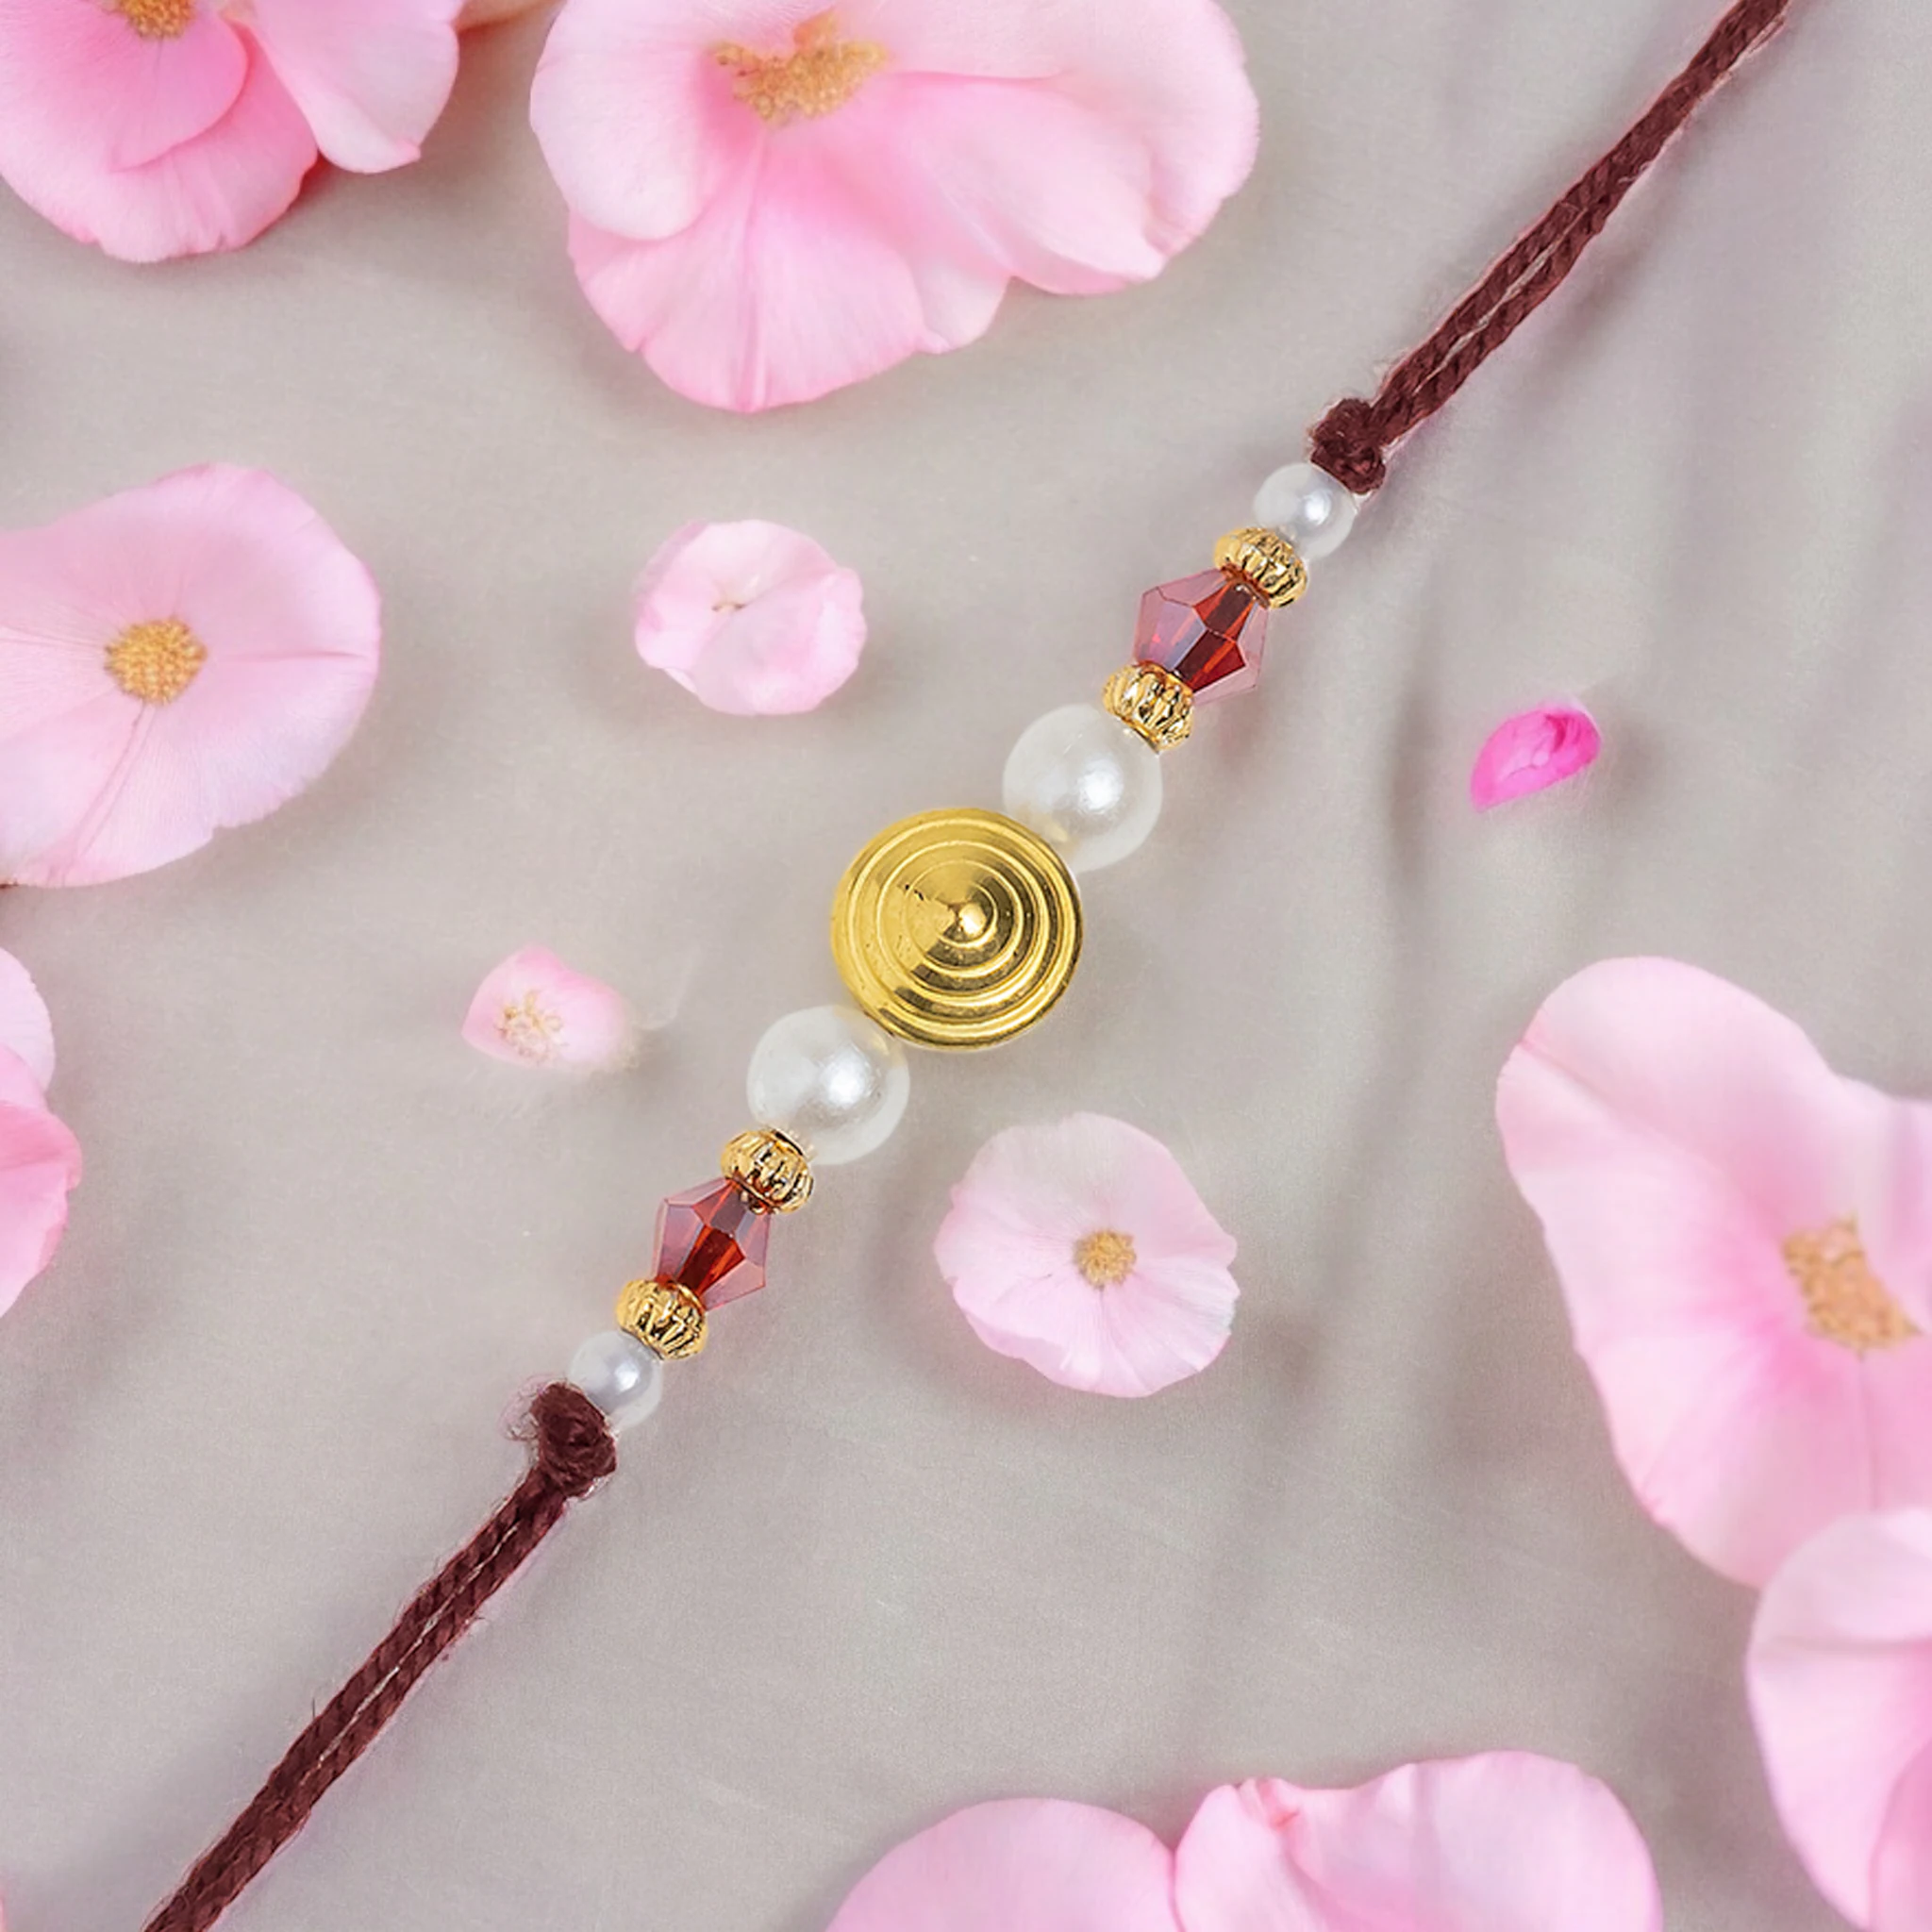
SIMRON Unique Golden Circle Design Rakhi for Brother Bhaiya Bhai Rakhi Bracelet| Brother Rakhi Set | Rakhi Gift for Brother | Kids Rakhi | Adults Rakhi | Rakhi Gift Pack of 6 Greeting Card Gift
Type: Rakhis
Brand: Simron
Price: Rs. 259
SIMRAN JEWELS Golden Circle Design RAKHI UNIQUE LOOK: Our exclusive collection has lovely handcrafted Rakhi to complement the creative and unique look. MADE IN INDIA: All our products are manufactured in India and are exclusively crafted to adorn your persona. Designer rakhi - a touch of modernity into the traditional and sacred thread of rakhi. The rakhi thread is introduced for the celebration of the festival of rakhi that is also known as Raksha Bandhan. Rakhi is the festival of expressing feelings of love. Thus what can be better than expressing it to your loving brother by bringing a designer rakhi for him this year. Gift your brother this wonderful and fabulous looking rakhi this Raksha Bandhan and express your love in the most amazing way.
Features: Send Love to Your Brother via Our Store acknowledge your love for Your Brother by sending this beautiful RAKHI with a Promise that your bond with him will grow stronger with each passing moment.,Vocal For Local | Made in India Handmade Rakhis - High Quality Material Used. The designer patterns in the aesthetic style with shimmering glimpse highlights the true beauty of this traditional thread,Special Rakhi For The very special occasion to celebrate the undying bond of love between a brother and a sister
Included: 6N-Rakhi-1N-Kumkum-&-Chawal,1N-Rakhi-Card